Mathematics

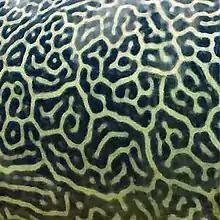
The skin of this giant pufferfish exhibits a Turing pattern, which can be modeled by reaction–diffusion systems.

Biology uses probability extensively in fields such as ecology or neurobiology. Most discussion of probability centers on the concept of evolutionary fitness. Ecology heavily uses modeling to simulate population dynamics, study ecosystems such as the predator-prey model, measure pollution diffusion, or to assess climate change. The dynamics of a population can be modeled by coupled differential equations, such as the Lotka–Volterra equations.